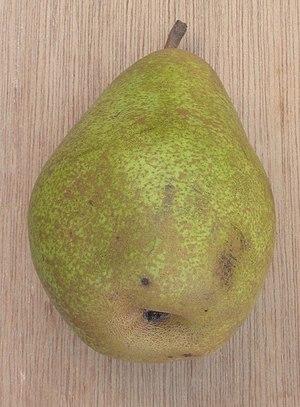
La Doyenné du Comice est une variété de poires créée à Angers au XIXᵉ siècle. C'est, en France, la troisième variété de poires la plus consommée.